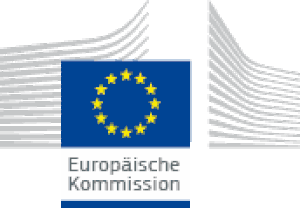
Logo de la Commission européenne en allemand.
Cet article présente diverses informations sur le régime politique en Turquie.